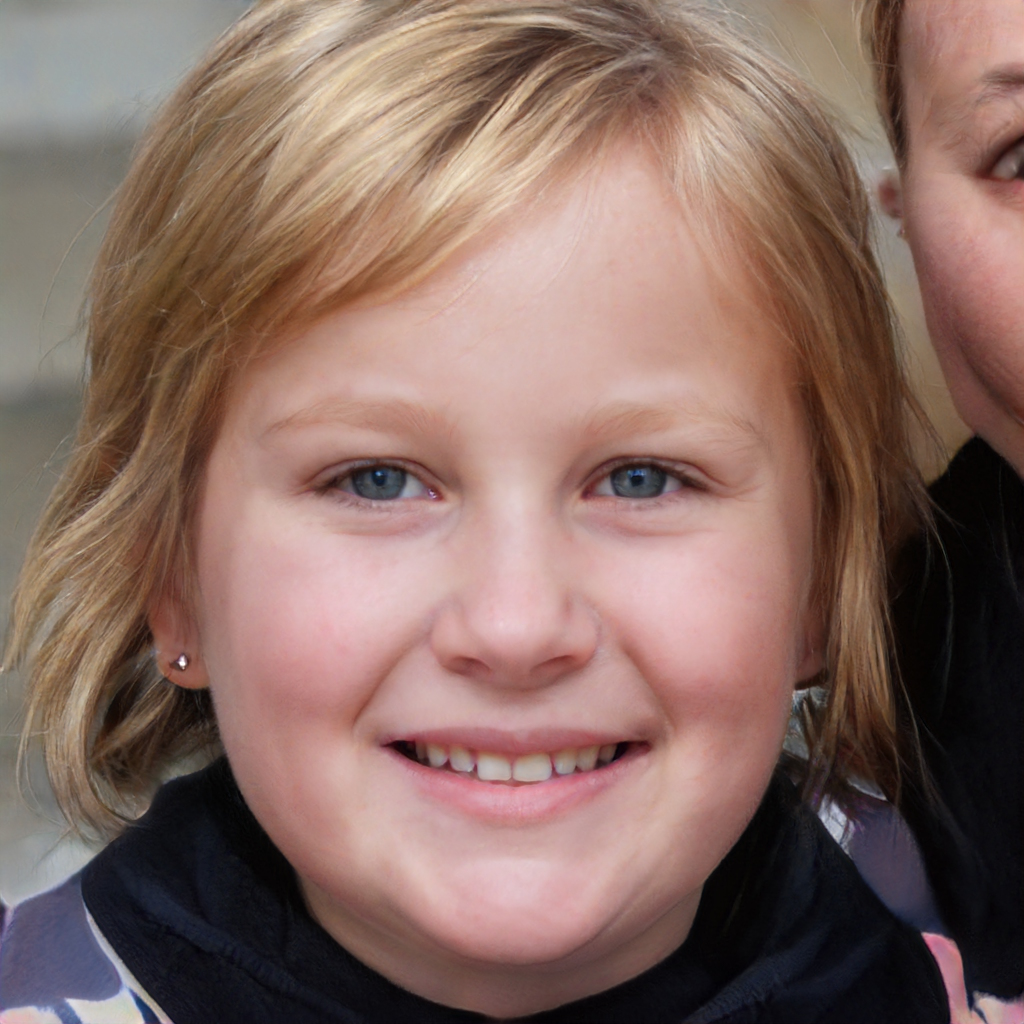
Gender: Female